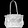
Label: Bag